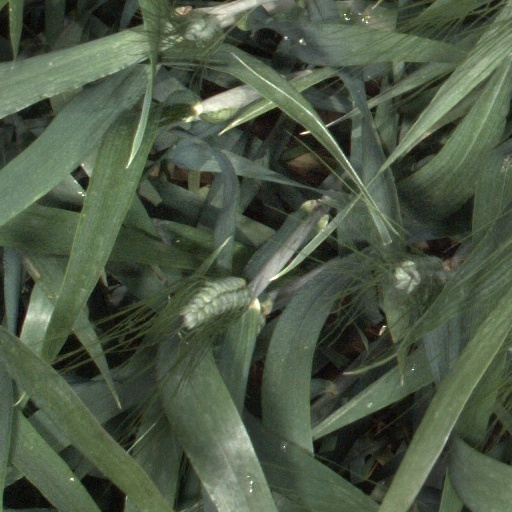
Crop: wheat